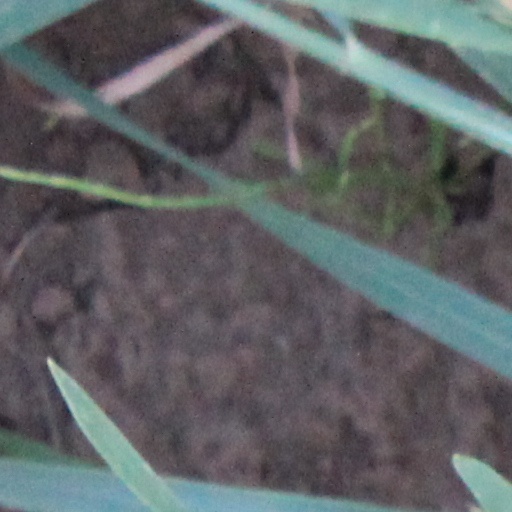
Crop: wheat